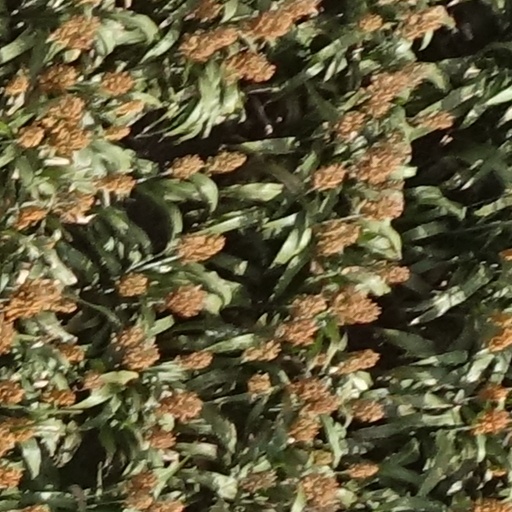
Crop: sorghum